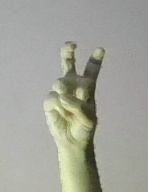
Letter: toot